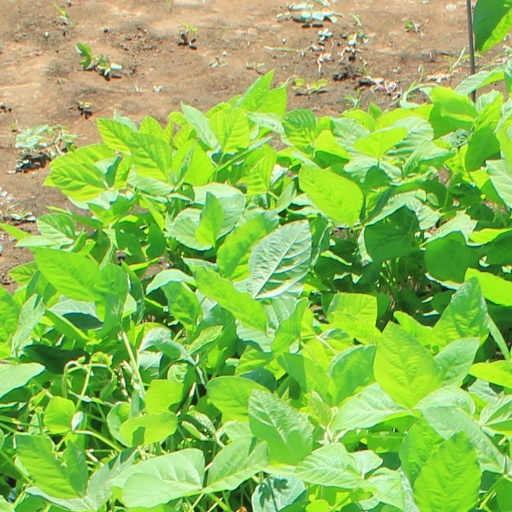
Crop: soybean